Gilson Graphics

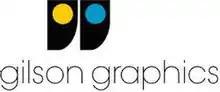
Gilson Graphics' former logo from 1978-2007 (text as "Gilson Press" until 1991)

In 1980, Gilson Press became the first printer in Michigan to allow text from client word processors and main frames to be electronically transferred to the composition stage. This venture began the practice of Gilson Press being a beta tester for new technology from manufacturers. In 1983, Gilson added a programmable word processor reader to eliminate most telecommunication and to read customer-furnished floppies regardless of what dedicated word processor was originally used; the first printer in Michigan to offer this service. That same year Lars Gilson's youngest son Chris entered the business, creating a family business where all three sons worked for their father's company.